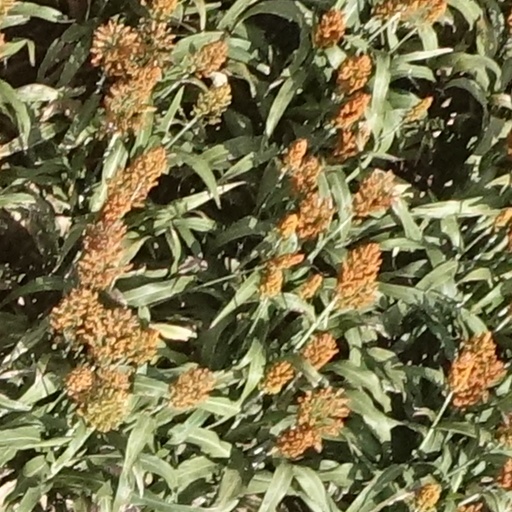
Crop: sorghum